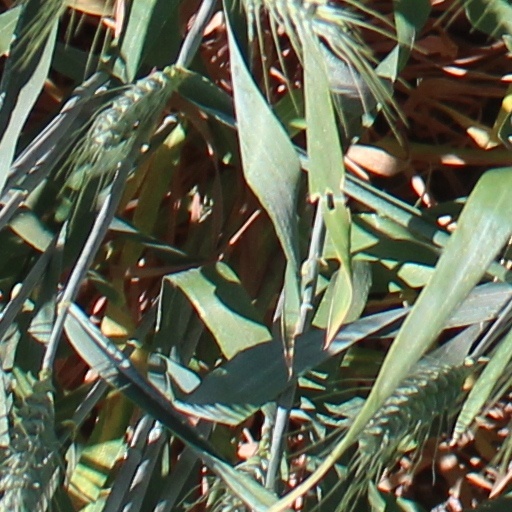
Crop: wheat